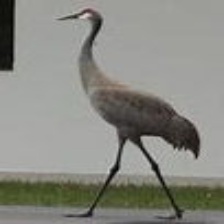
Species: SANDHILL CRANE
Scientific name: GRUS CANADENSIS
ImageNet parent category: crane